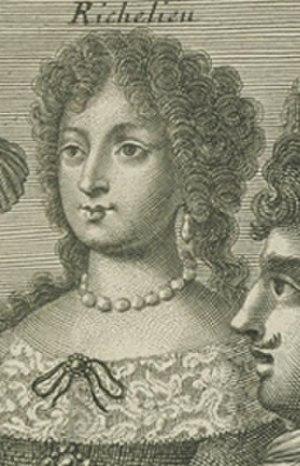
Anne Poussard de Fors du Vigean, duchesse de Richelieu, fut dame d’honneur de la reine Marie-Thérèse d'Autriche de 1671 a 1679.